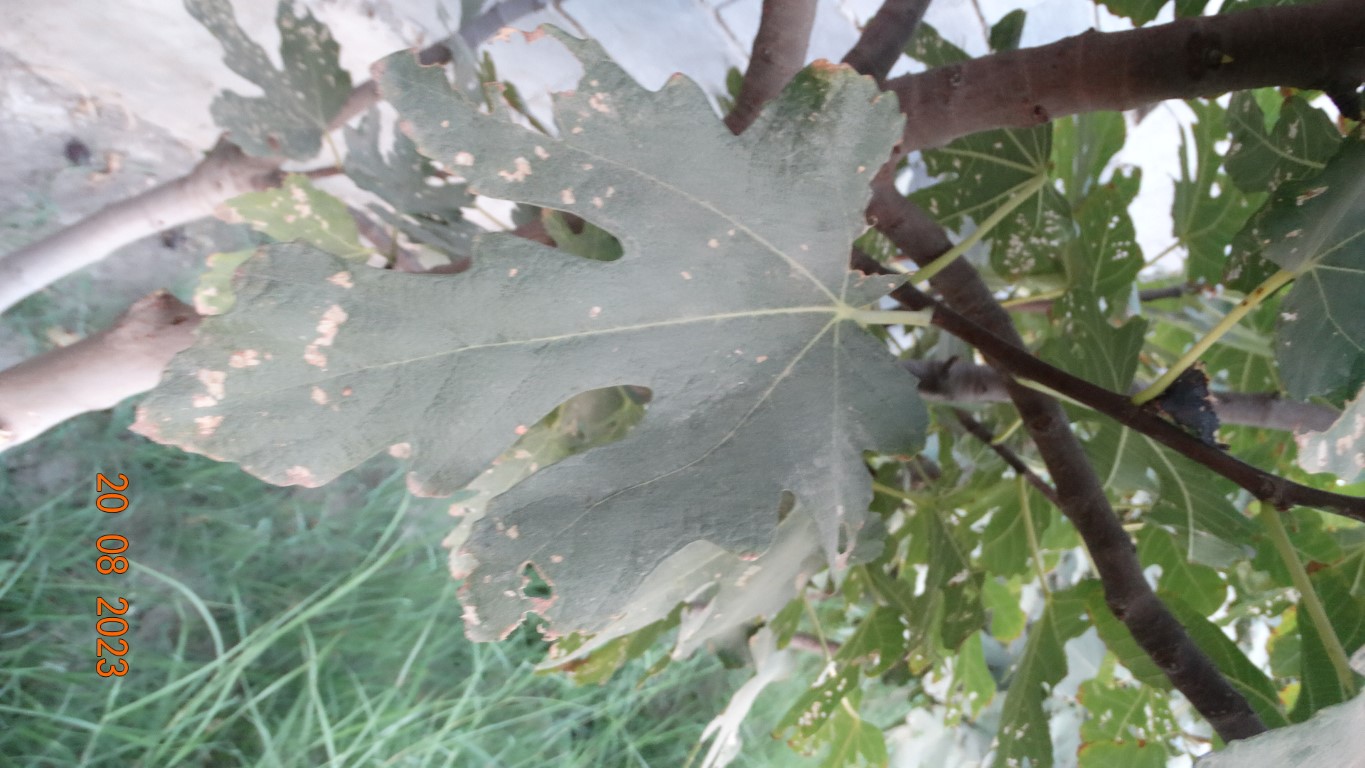
Label: infected